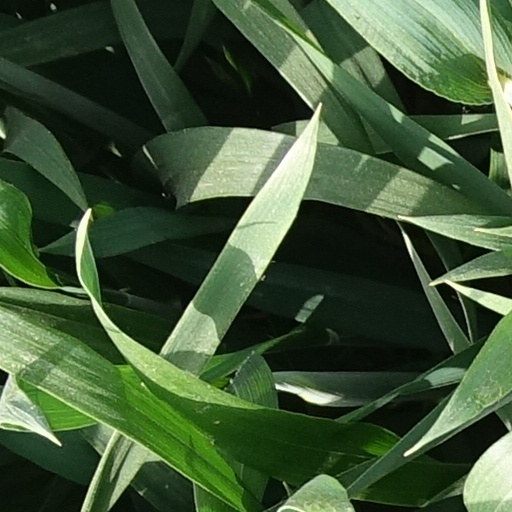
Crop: wheat